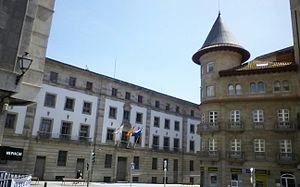
Pontevedra est une ville qui se trouve dans le nord-ouest de l'Espagne et de la Péninsule Ibérique. Capitale de la province de Pontevedra ainsi que capitale de la région touristique des Rías Baixas ou Rías Bajas, la ville est située dans le sud-ouest de la communauté autonome de Galice. Elle est surnommée « la ville où le piéton est roi ».